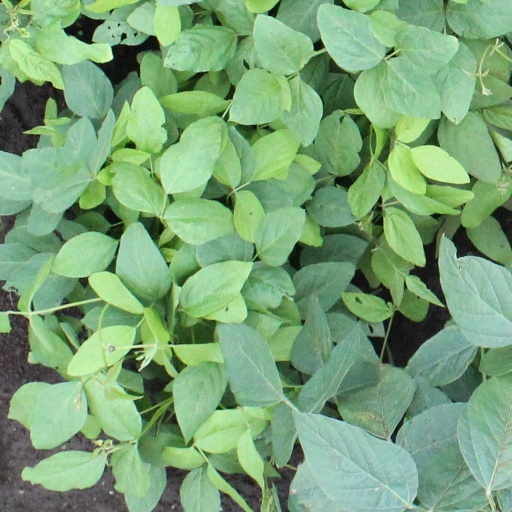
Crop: soybean